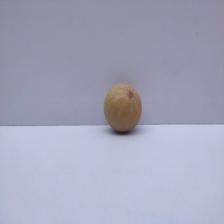
Size: Small